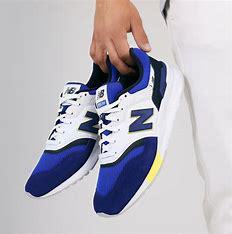
Brand: New
Model: Balance New Balance 997H